Yèvres-le-Petit

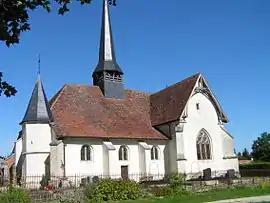
Church

Yèvres-le-Petit is a commune in the Aube department in north-central France.